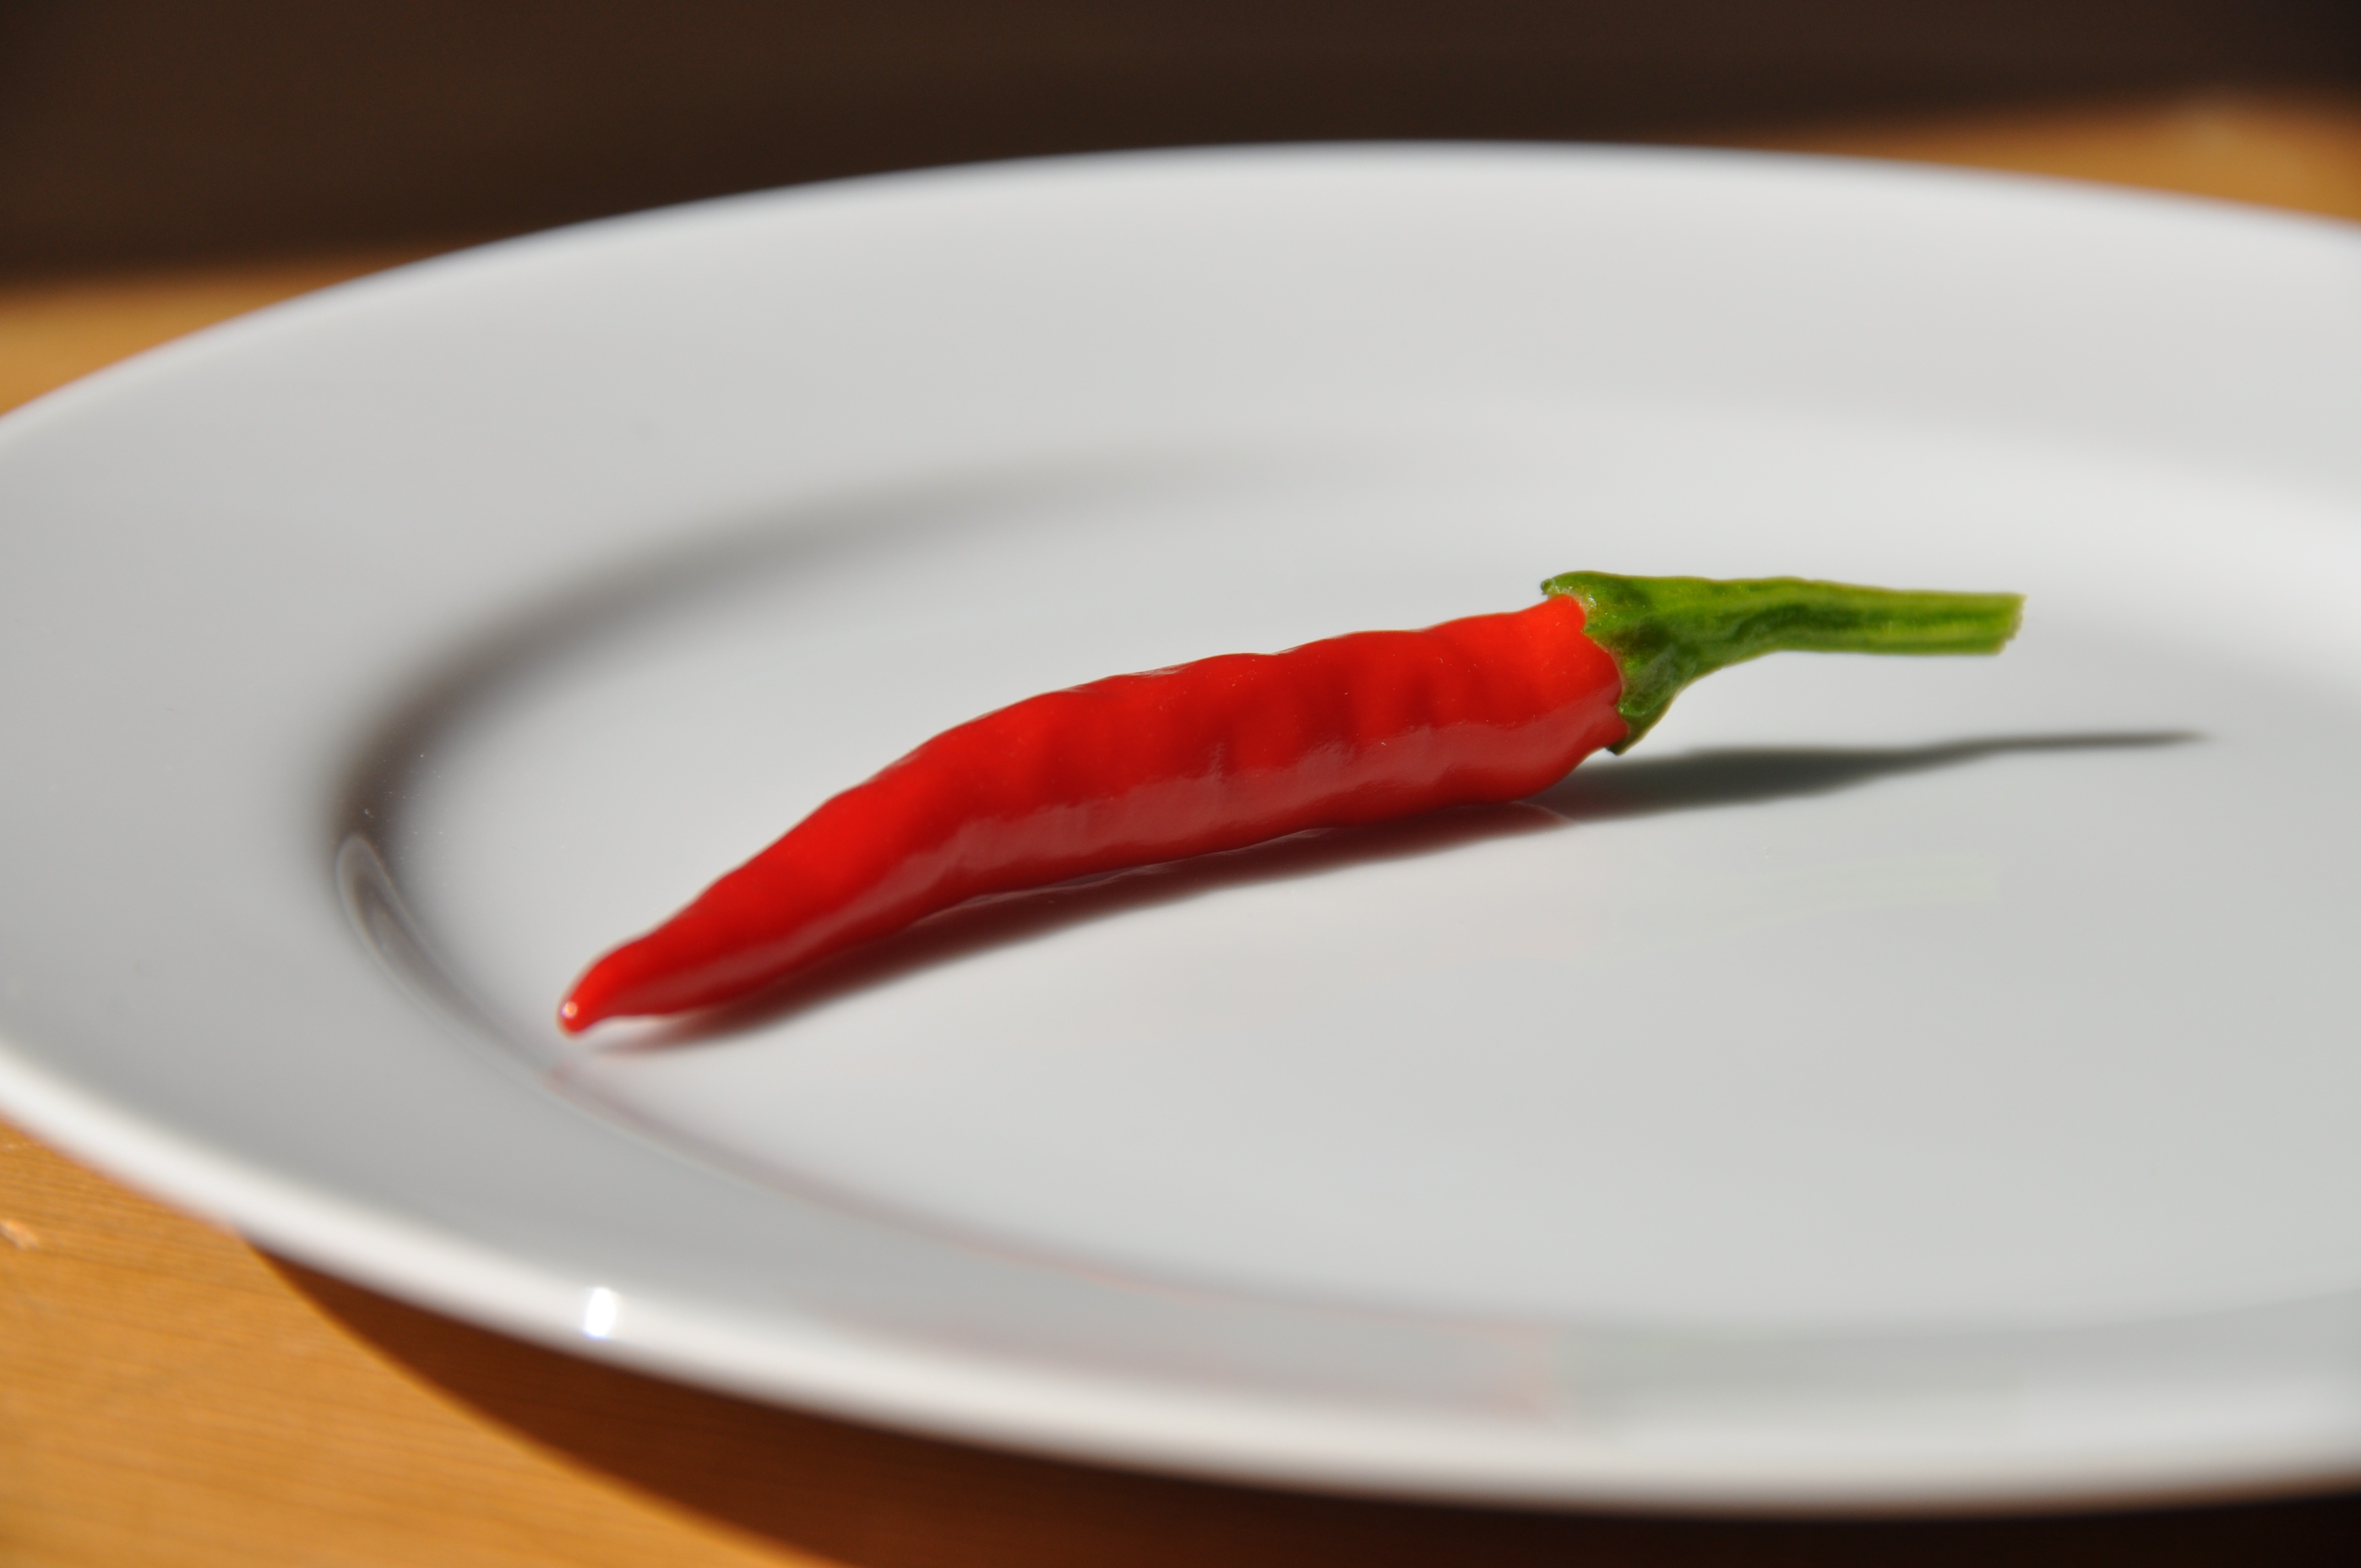
plant, flower, restaurant, dish, food, pepper, chili, produce, vegetable, flowering plant, chili pepper, land plant, bell peppers and chili peppers